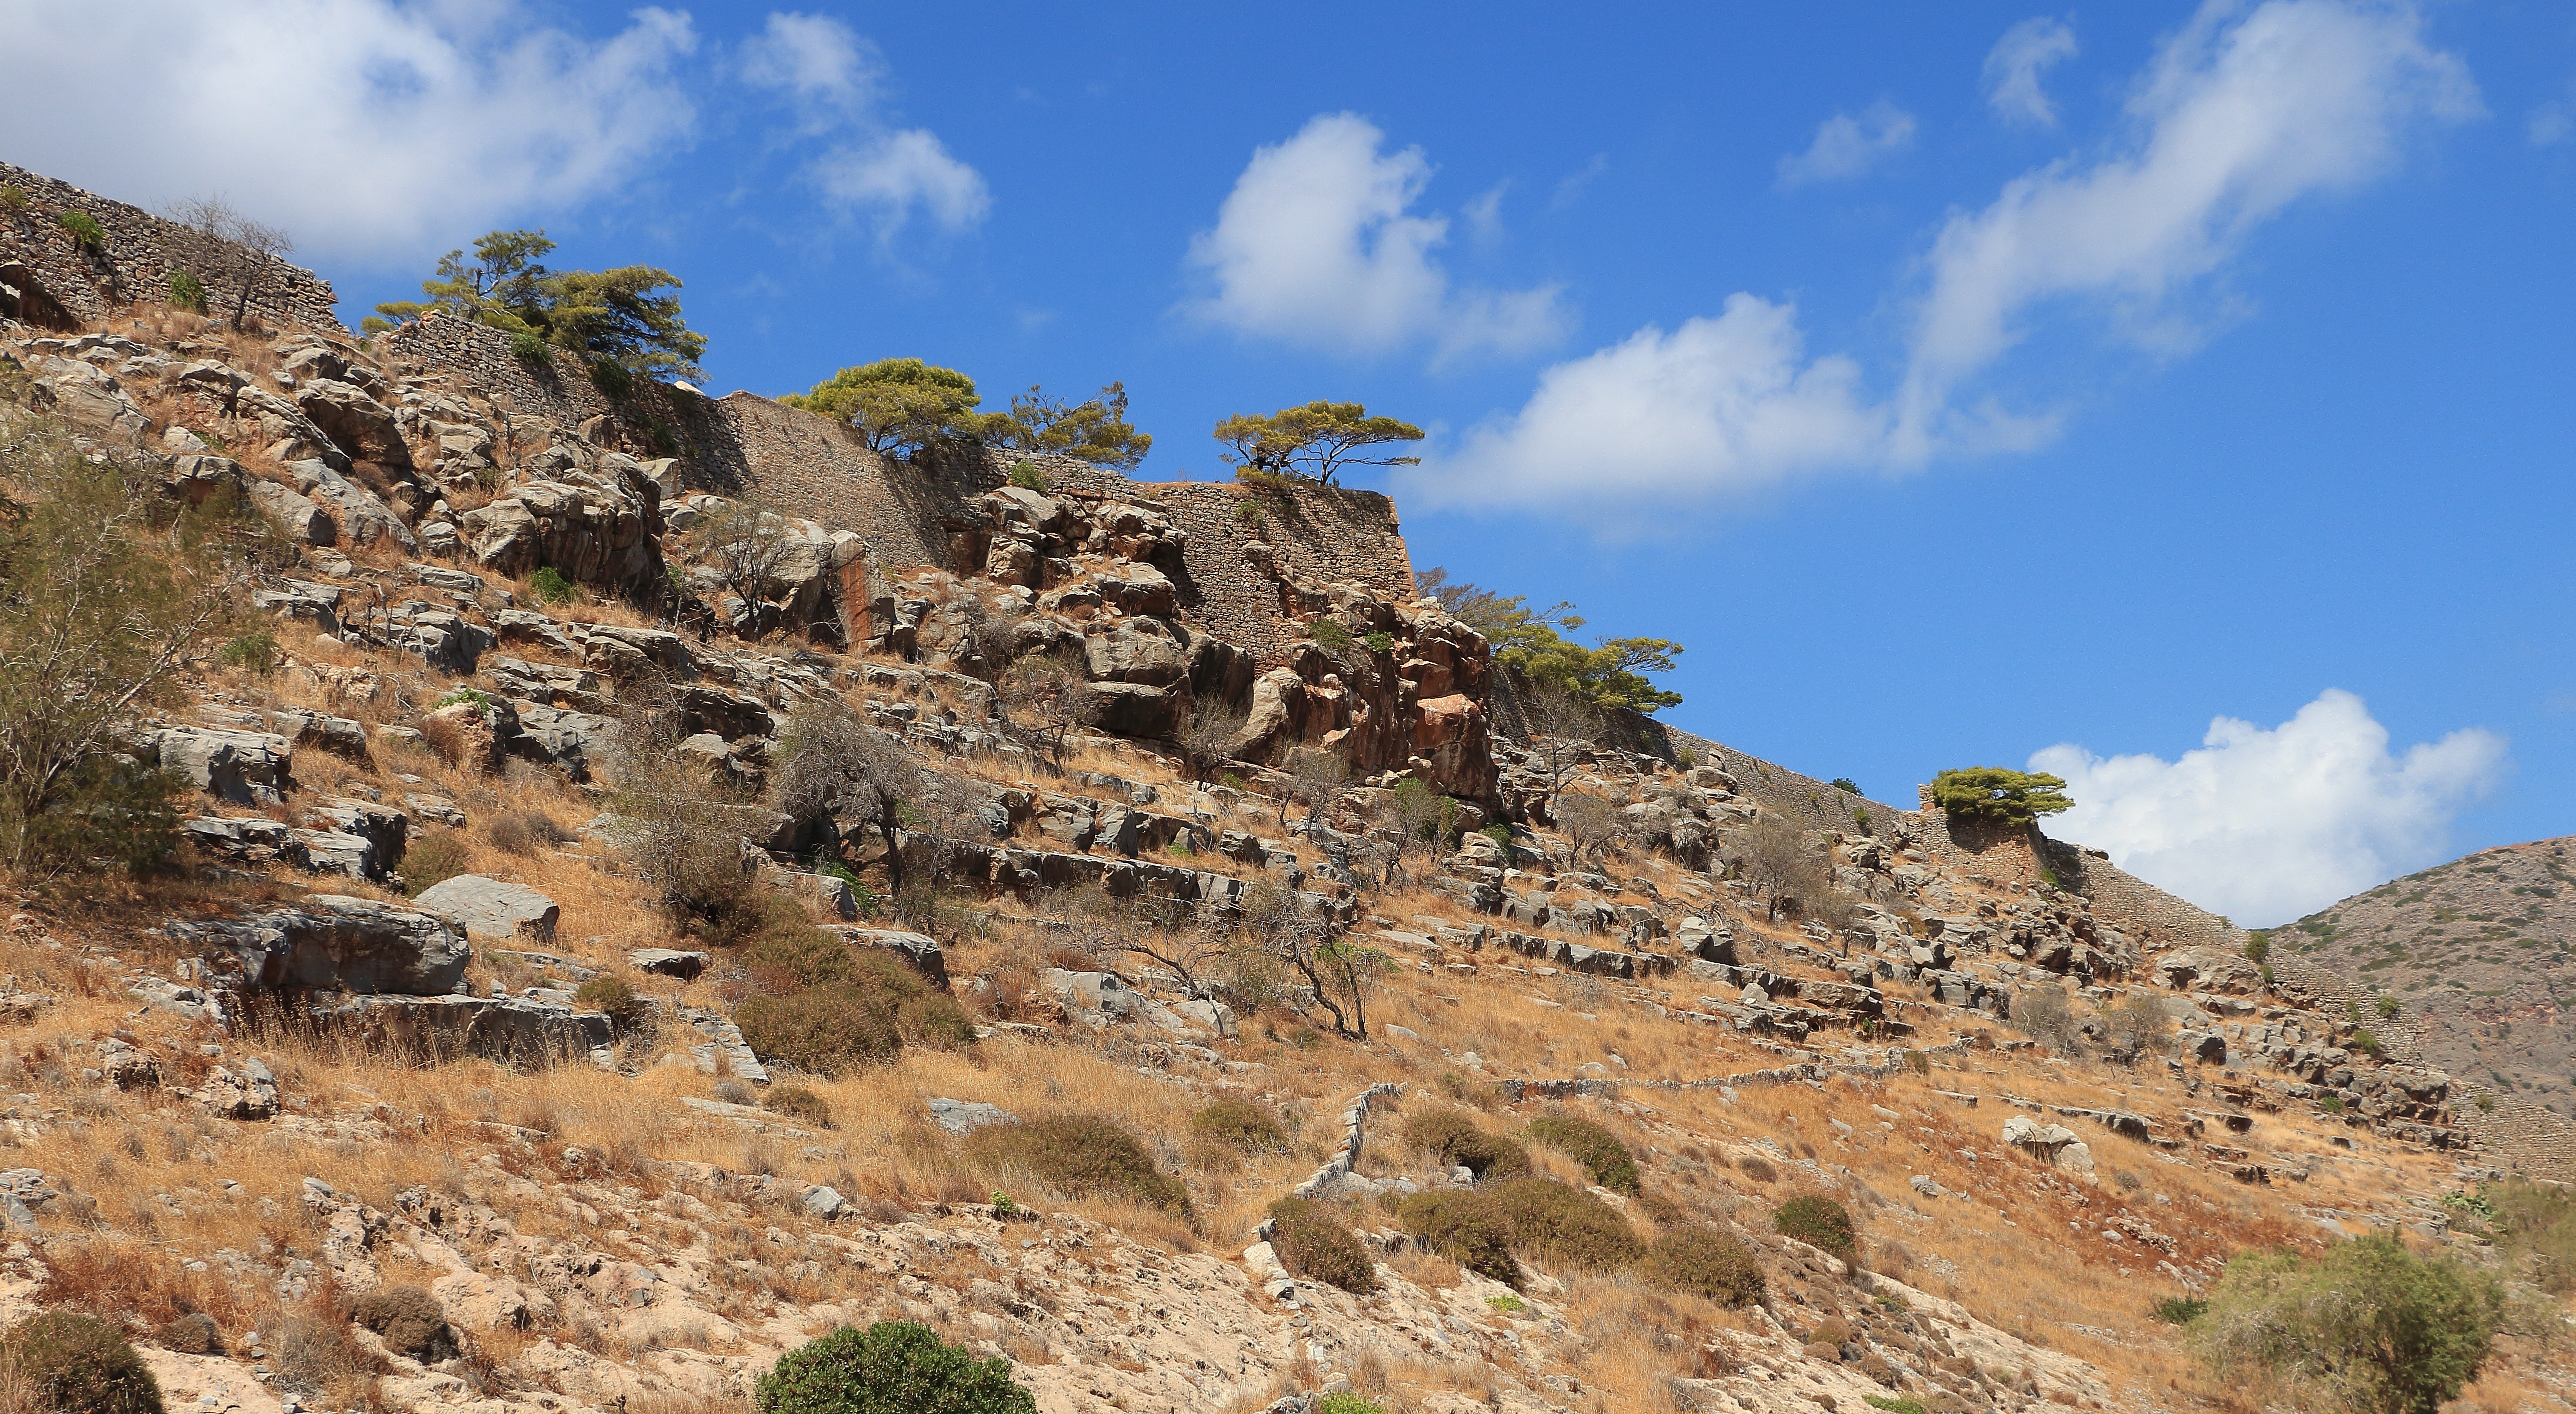
landscape, rock, wilderness, walking, mountain, trail, adventure, valley, mountain range, cliff, island, terrain, ridge, geology, badlands, plateau, greece, ecosystem, crete, wadi, landform, spinalonga, leprosy island, leprosy, geographical feature, mountainous landforms